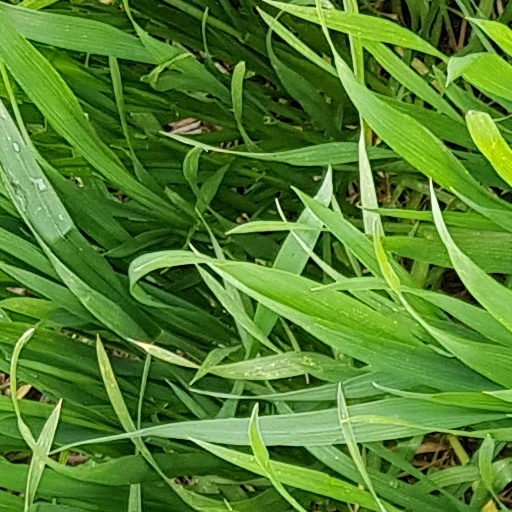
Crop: wheat